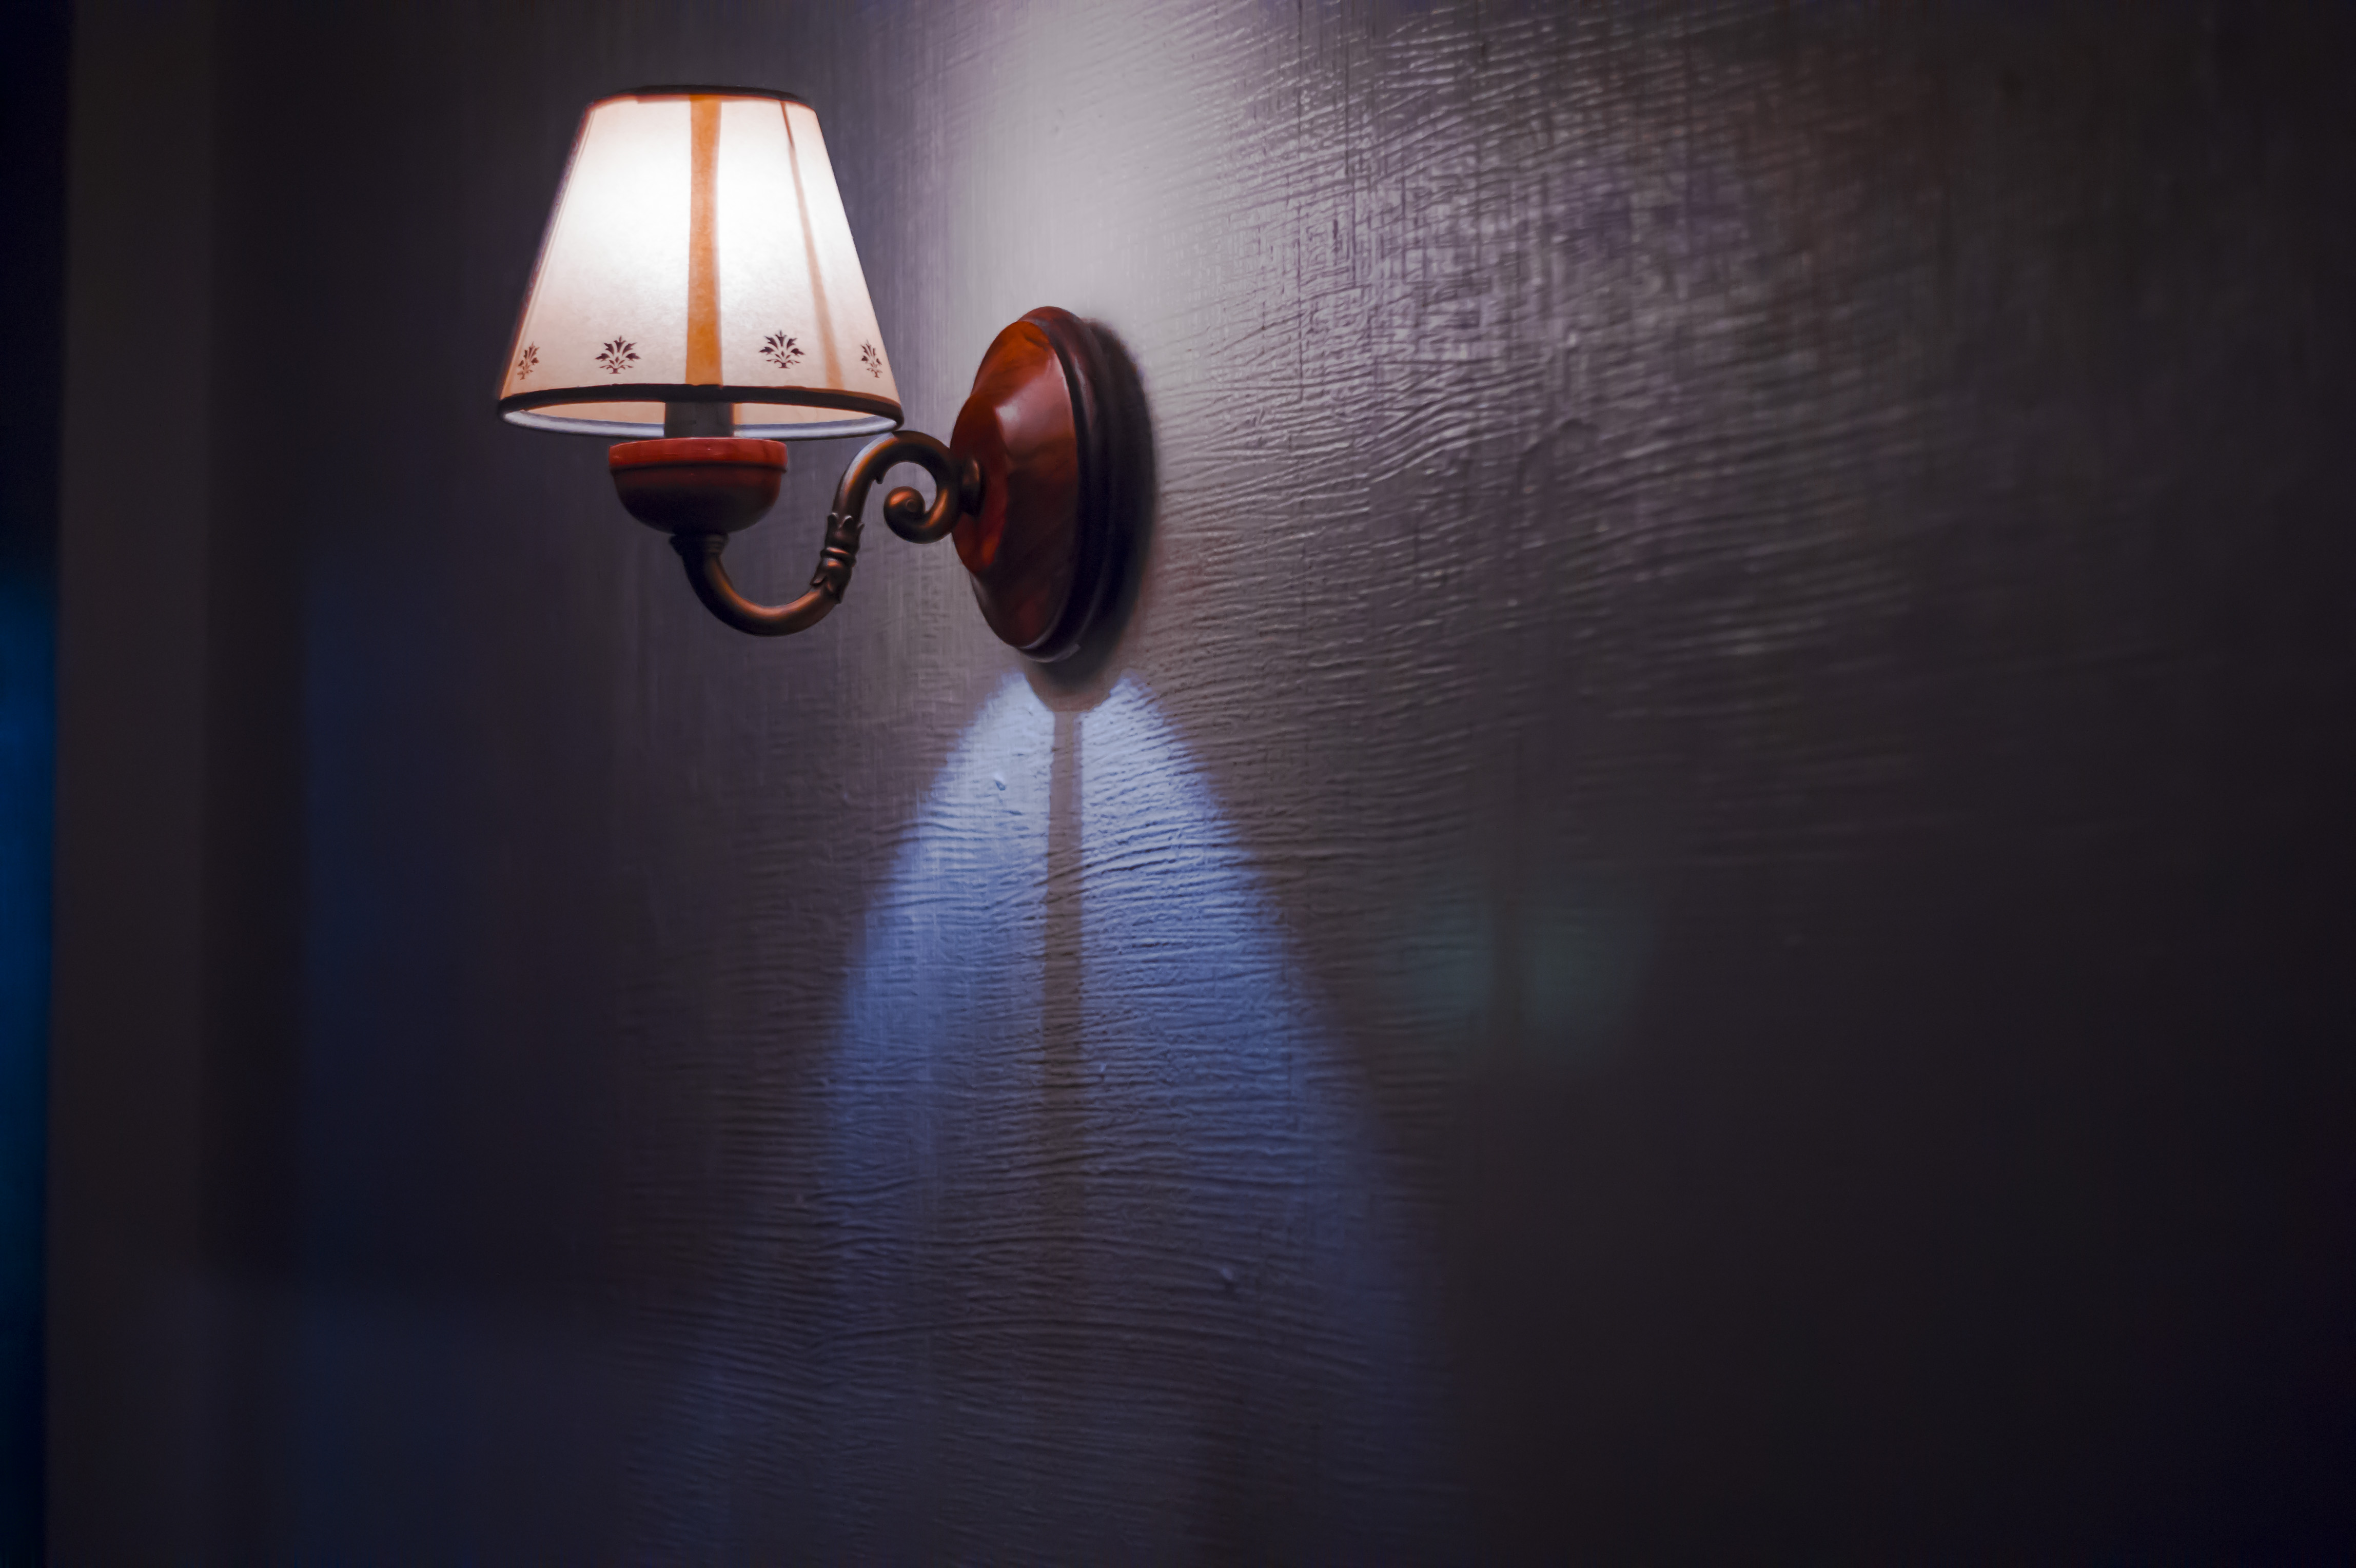
lamp, light, blue, red, light fixture, lighting, wall, sconce, lampshade, lighting accessory, still life photography, nightlight, room, floor, incandescent light bulb, interior design, flooring, Tints and shades, street light